The Garden of Delights

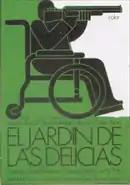

El jardín de las delicias, also known as The Garden of Delights in English language cinema, is a 1970 Spanish drama film co-written and directed by Carlos Saura.